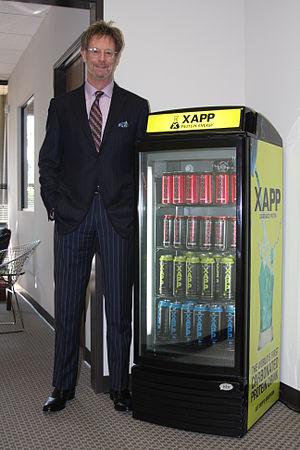
David Jenkins, né le 25 mai 1952, est un athlète écossais, spécialiste du 400 m, impliqué dans des affaires de drogue.